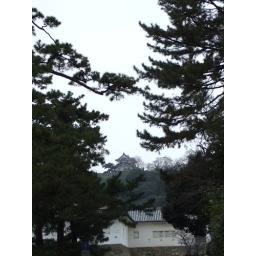
You can see the keep there atop the hill, while the castle walls are in the foreground.